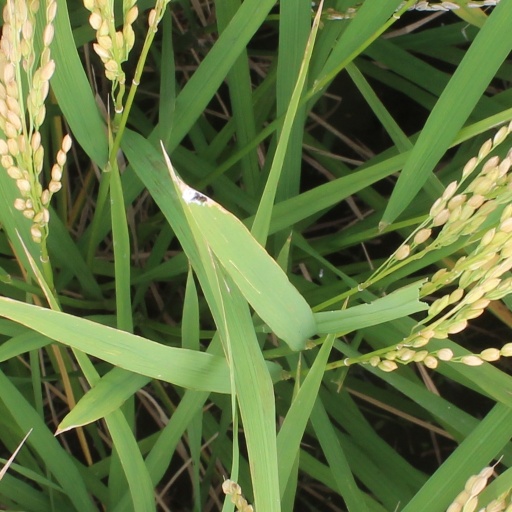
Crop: rice